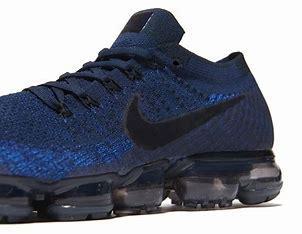
Brand: Nike
Model: Air Vapormax Flyknit 3